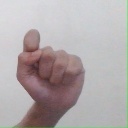
अक्षर: घ